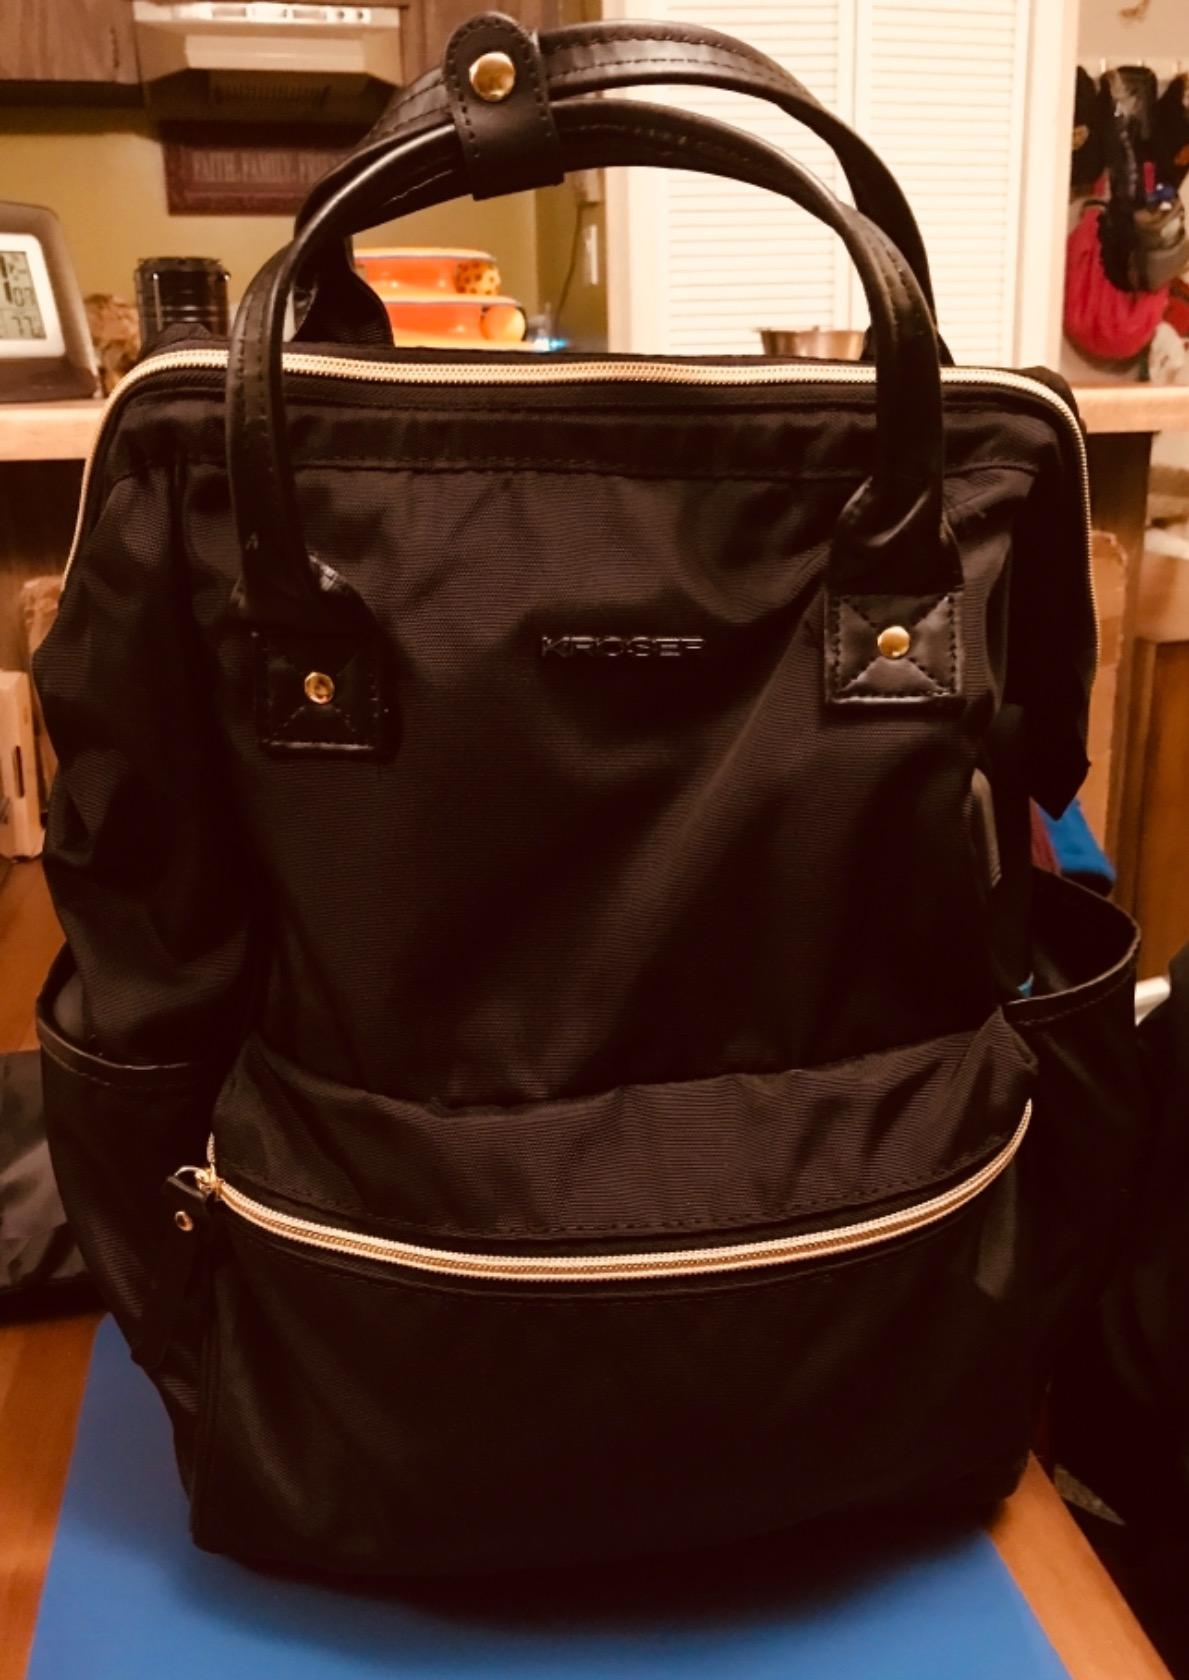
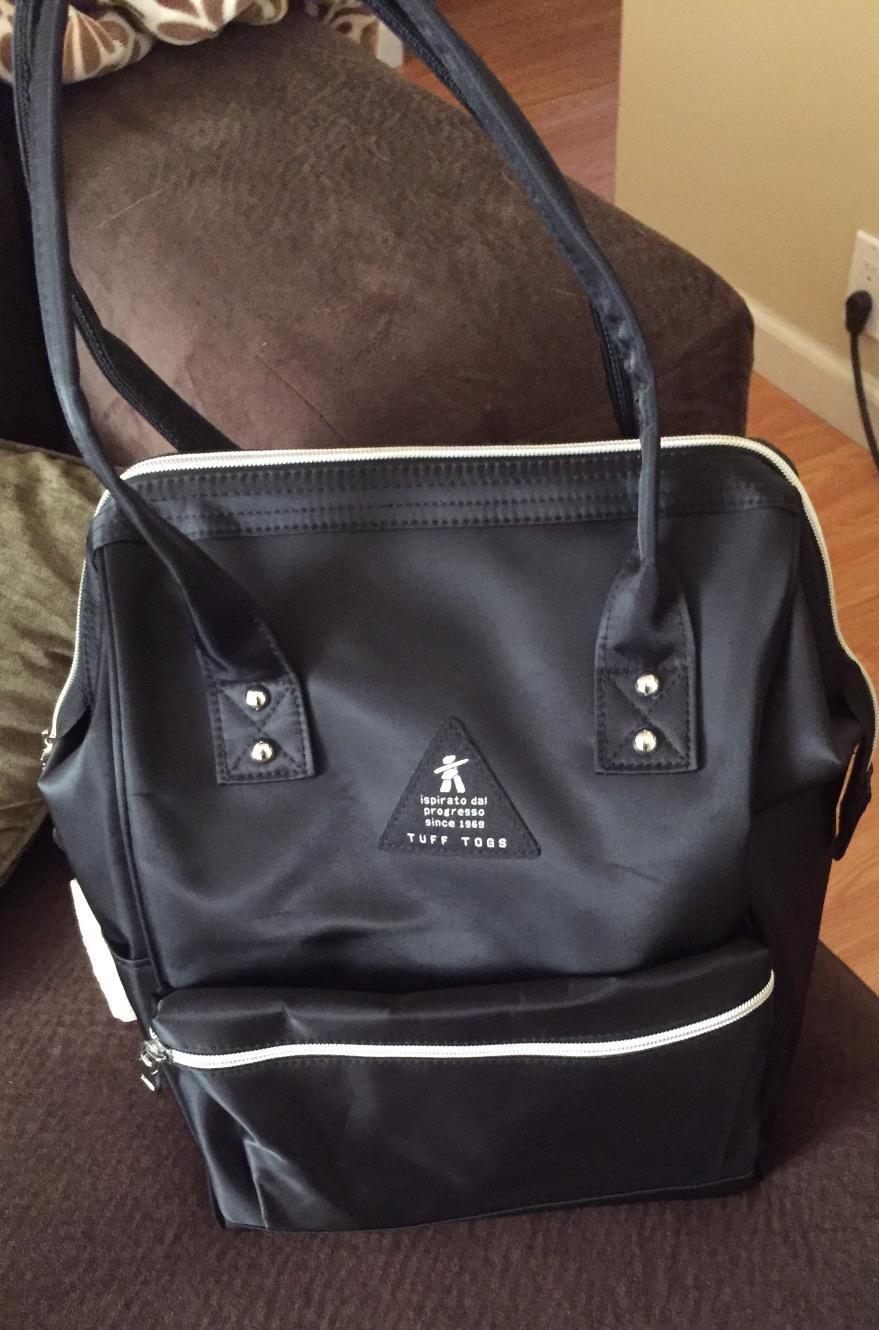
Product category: bag
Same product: no